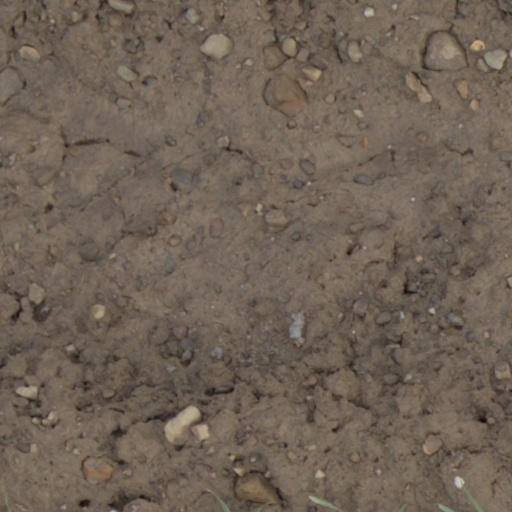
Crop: wheat